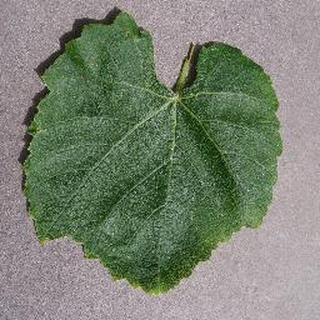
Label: healthy_grape